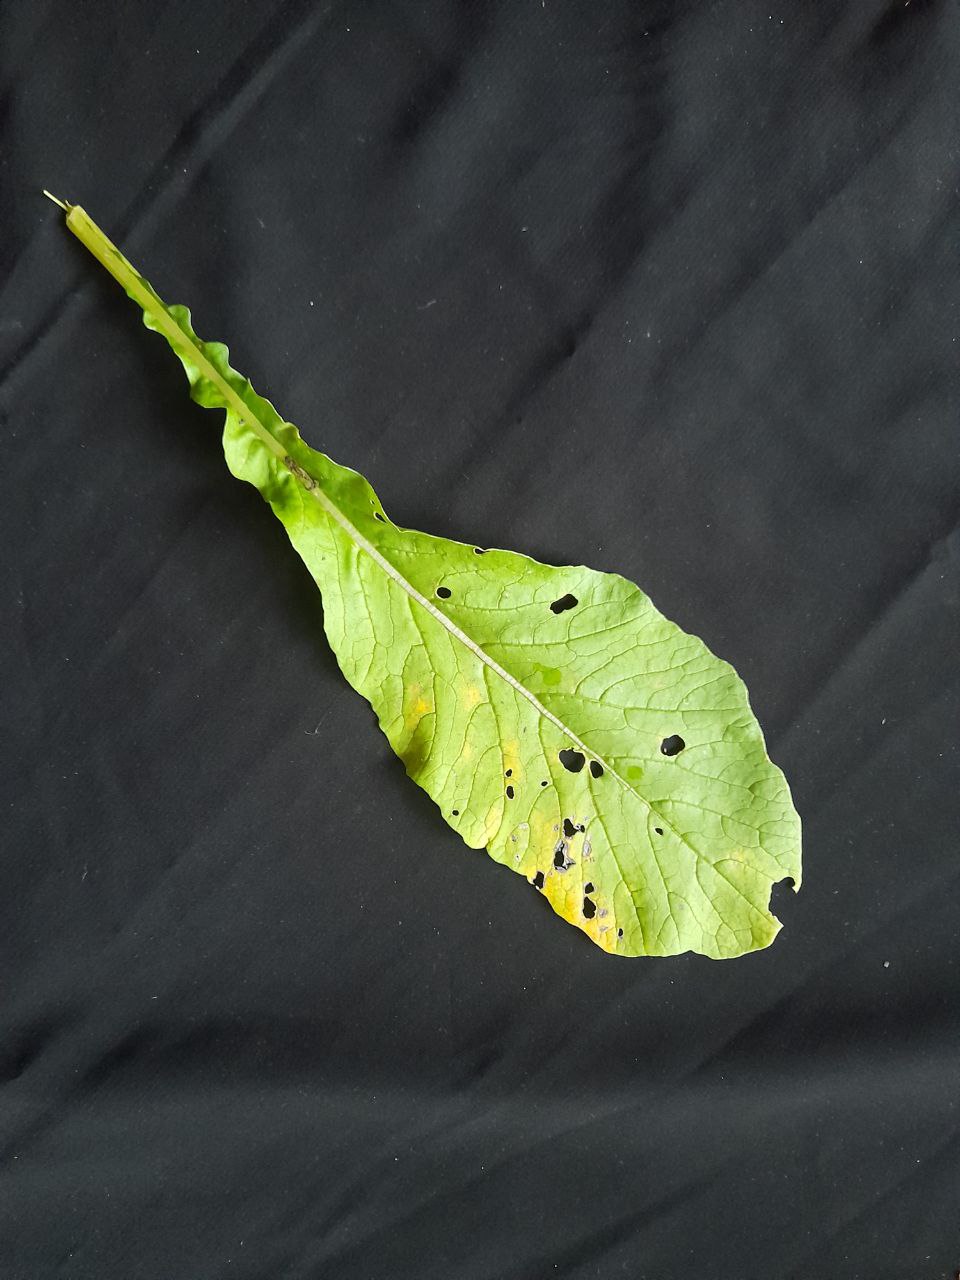
Label: flea beetle